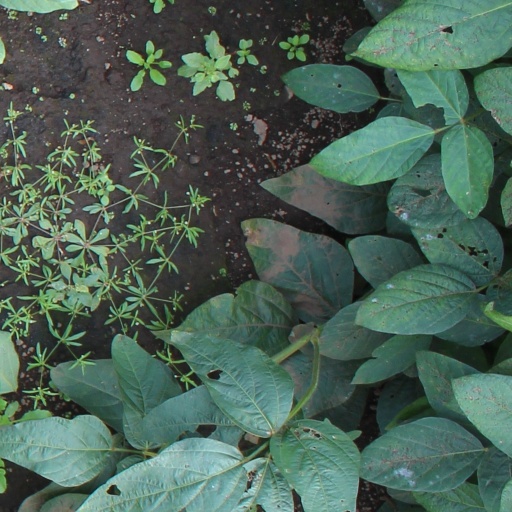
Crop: soybean